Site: brandenburg
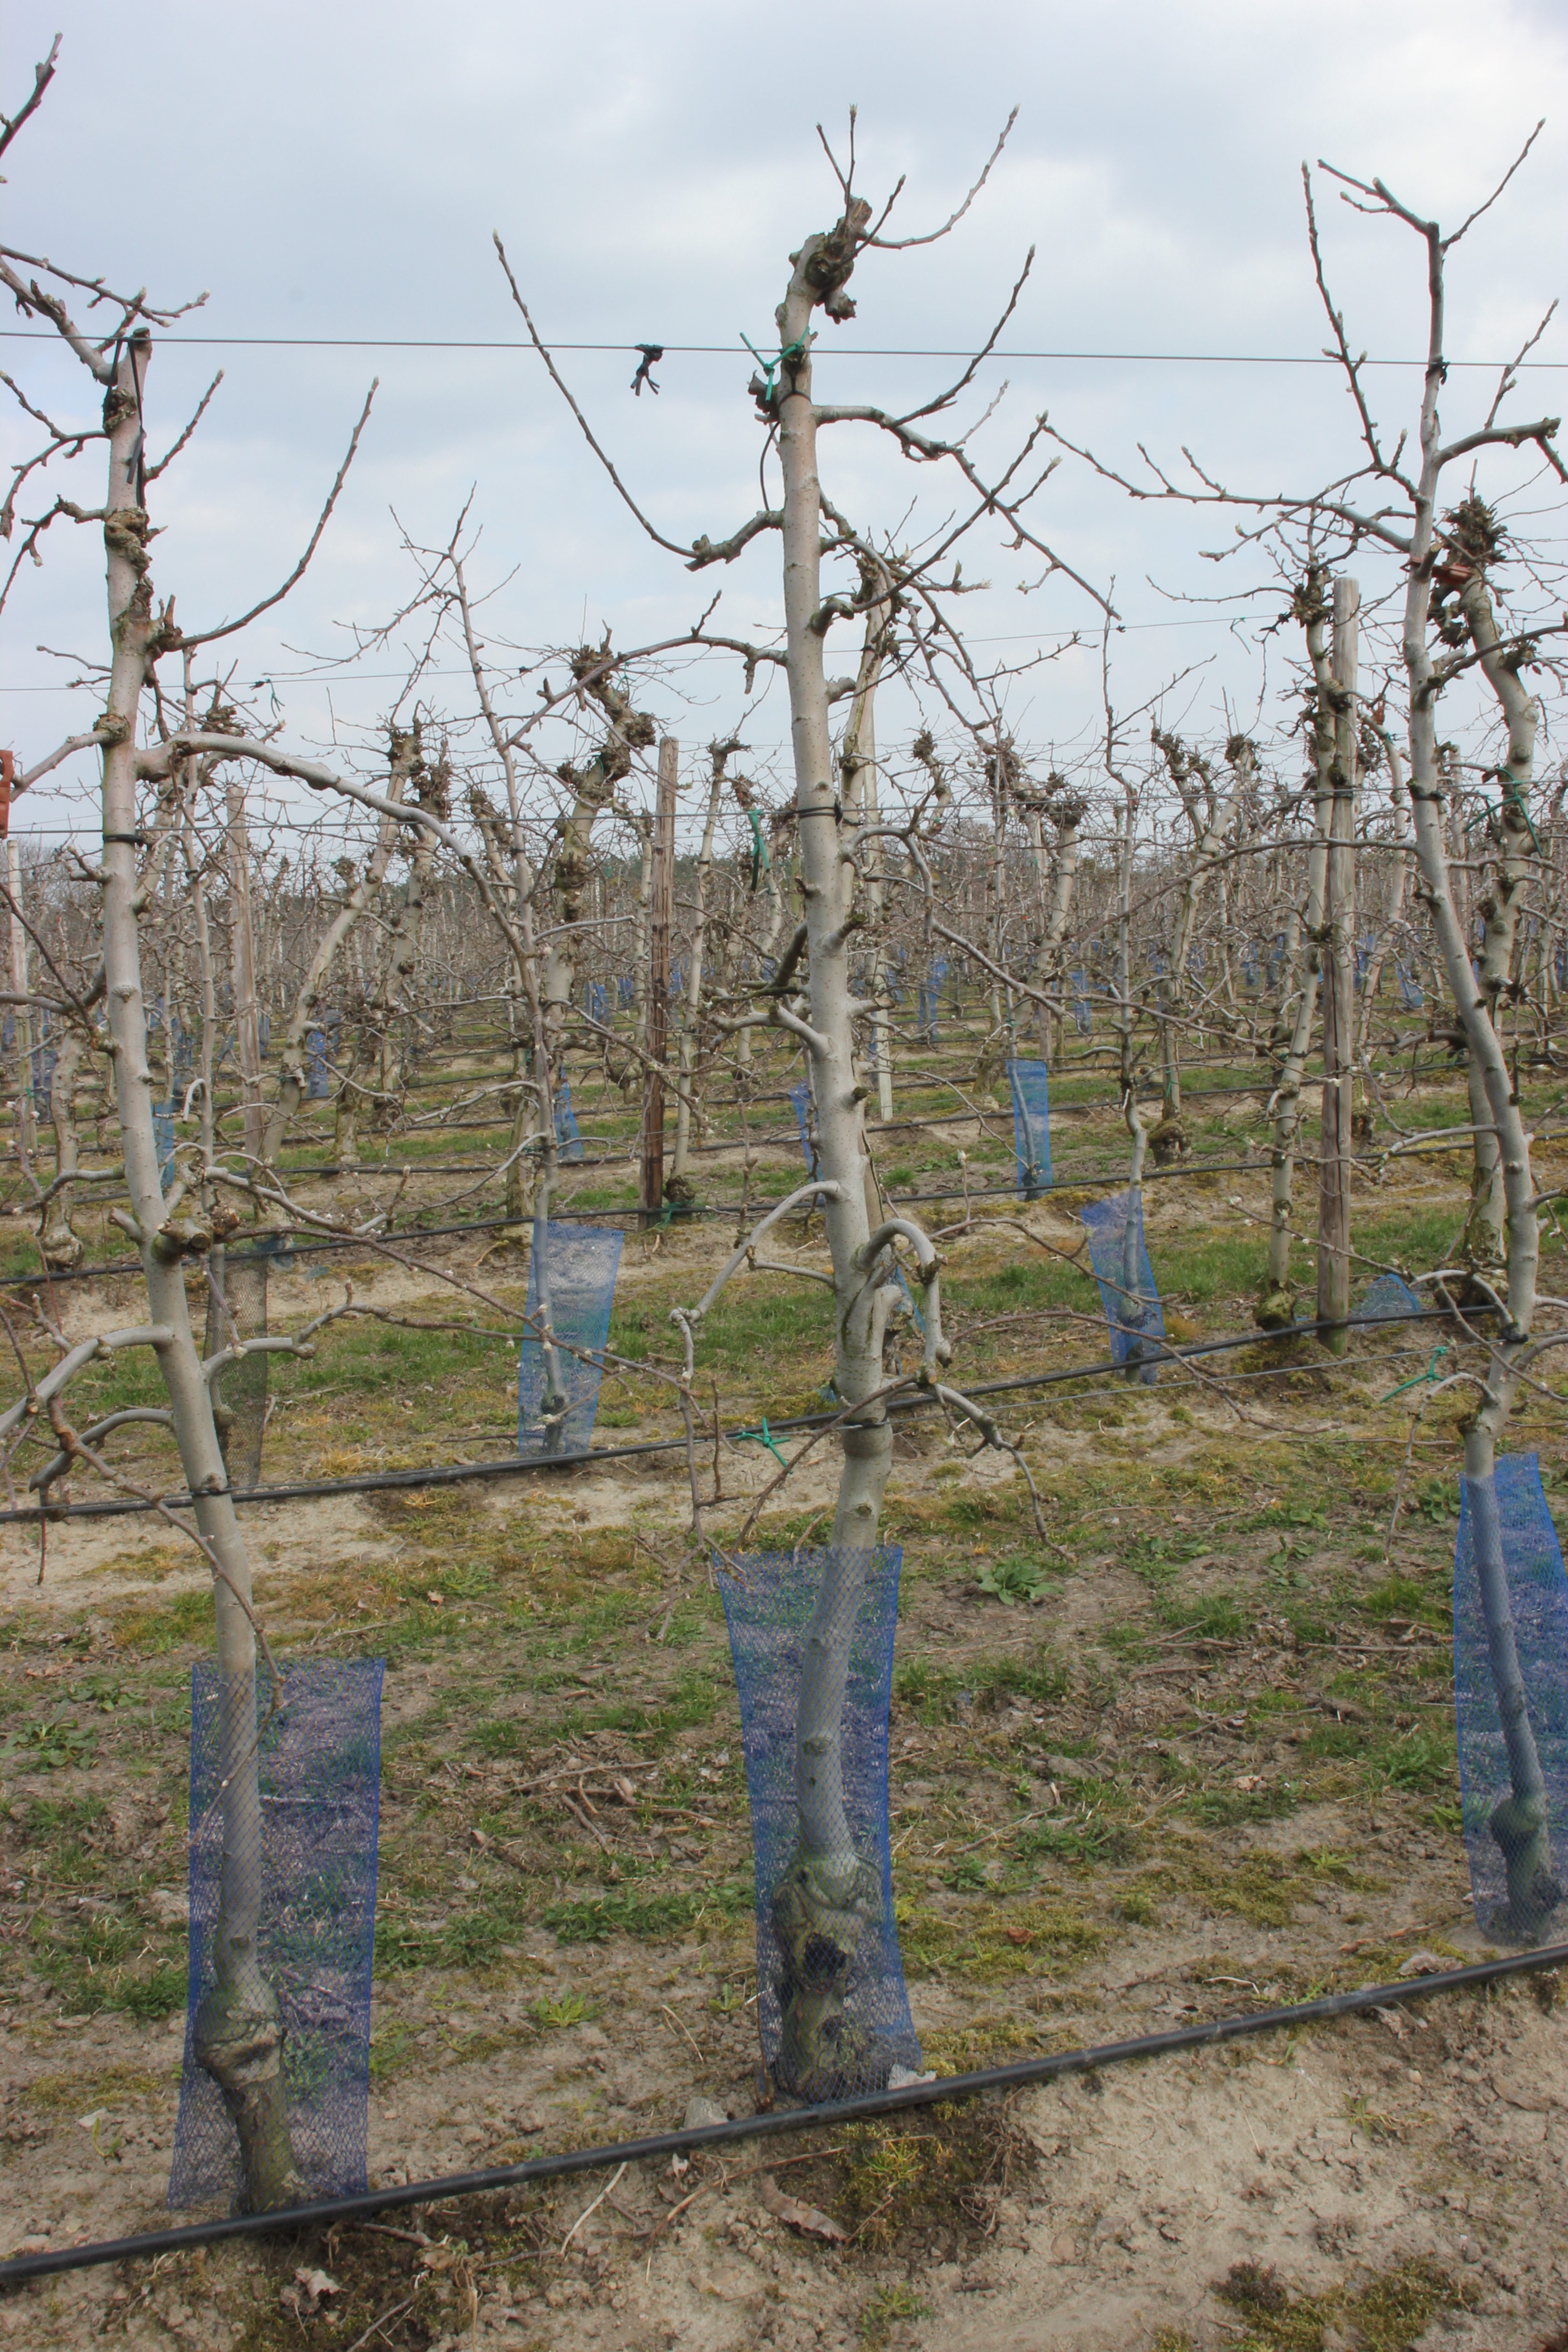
Growth stage (BBCH 03): Bud development